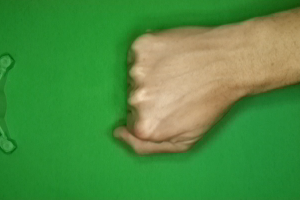
Label: rock